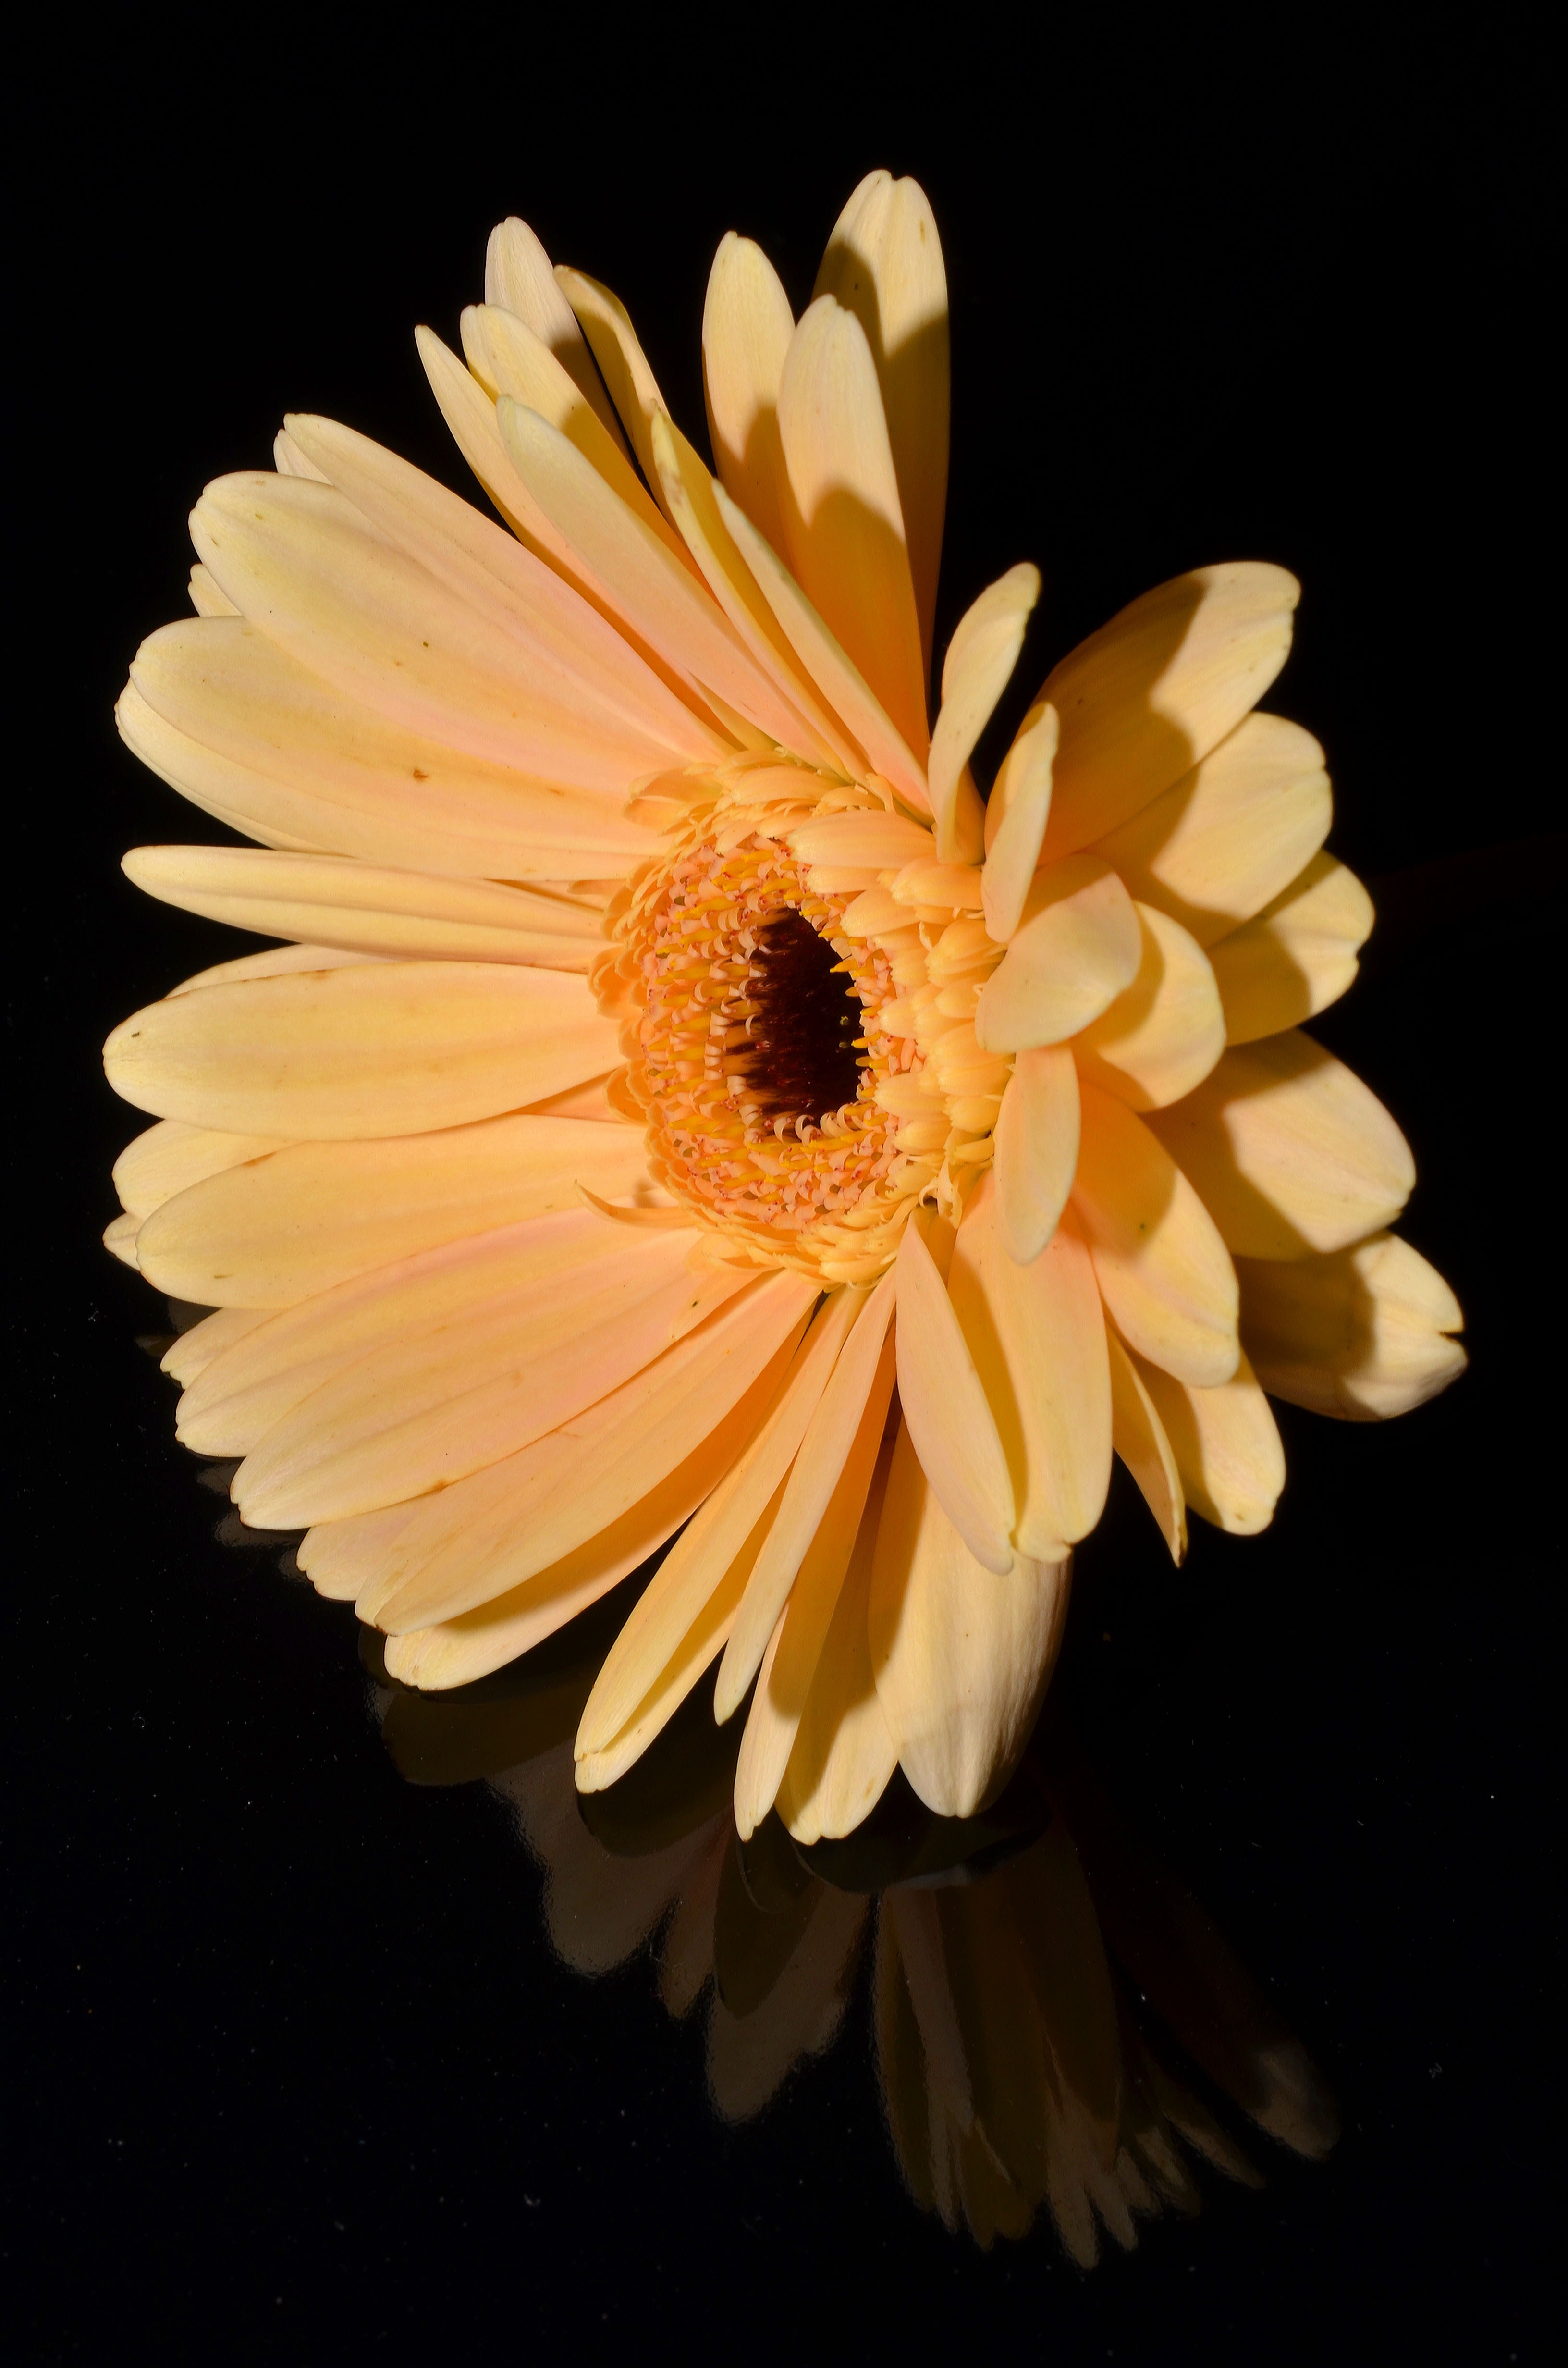
nature, plant, flower, petal, daisy, yellow, flora, close up, gerbera, flowering, macro photography, summer flowers, black background, flowering plant, daisy family, oxeye daisy, plant stem, land plant, chrysanths